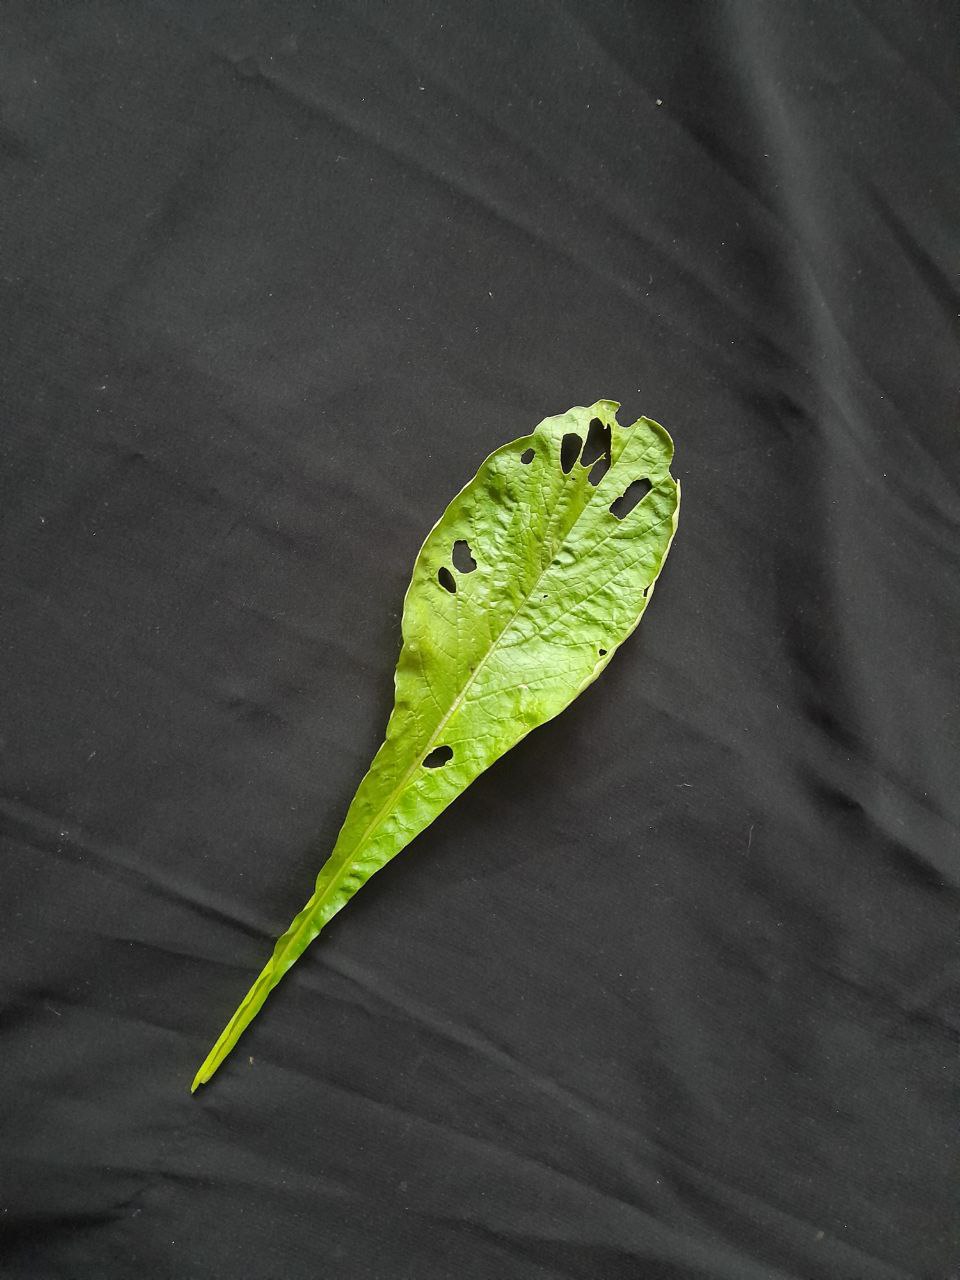
Label: flea beetle